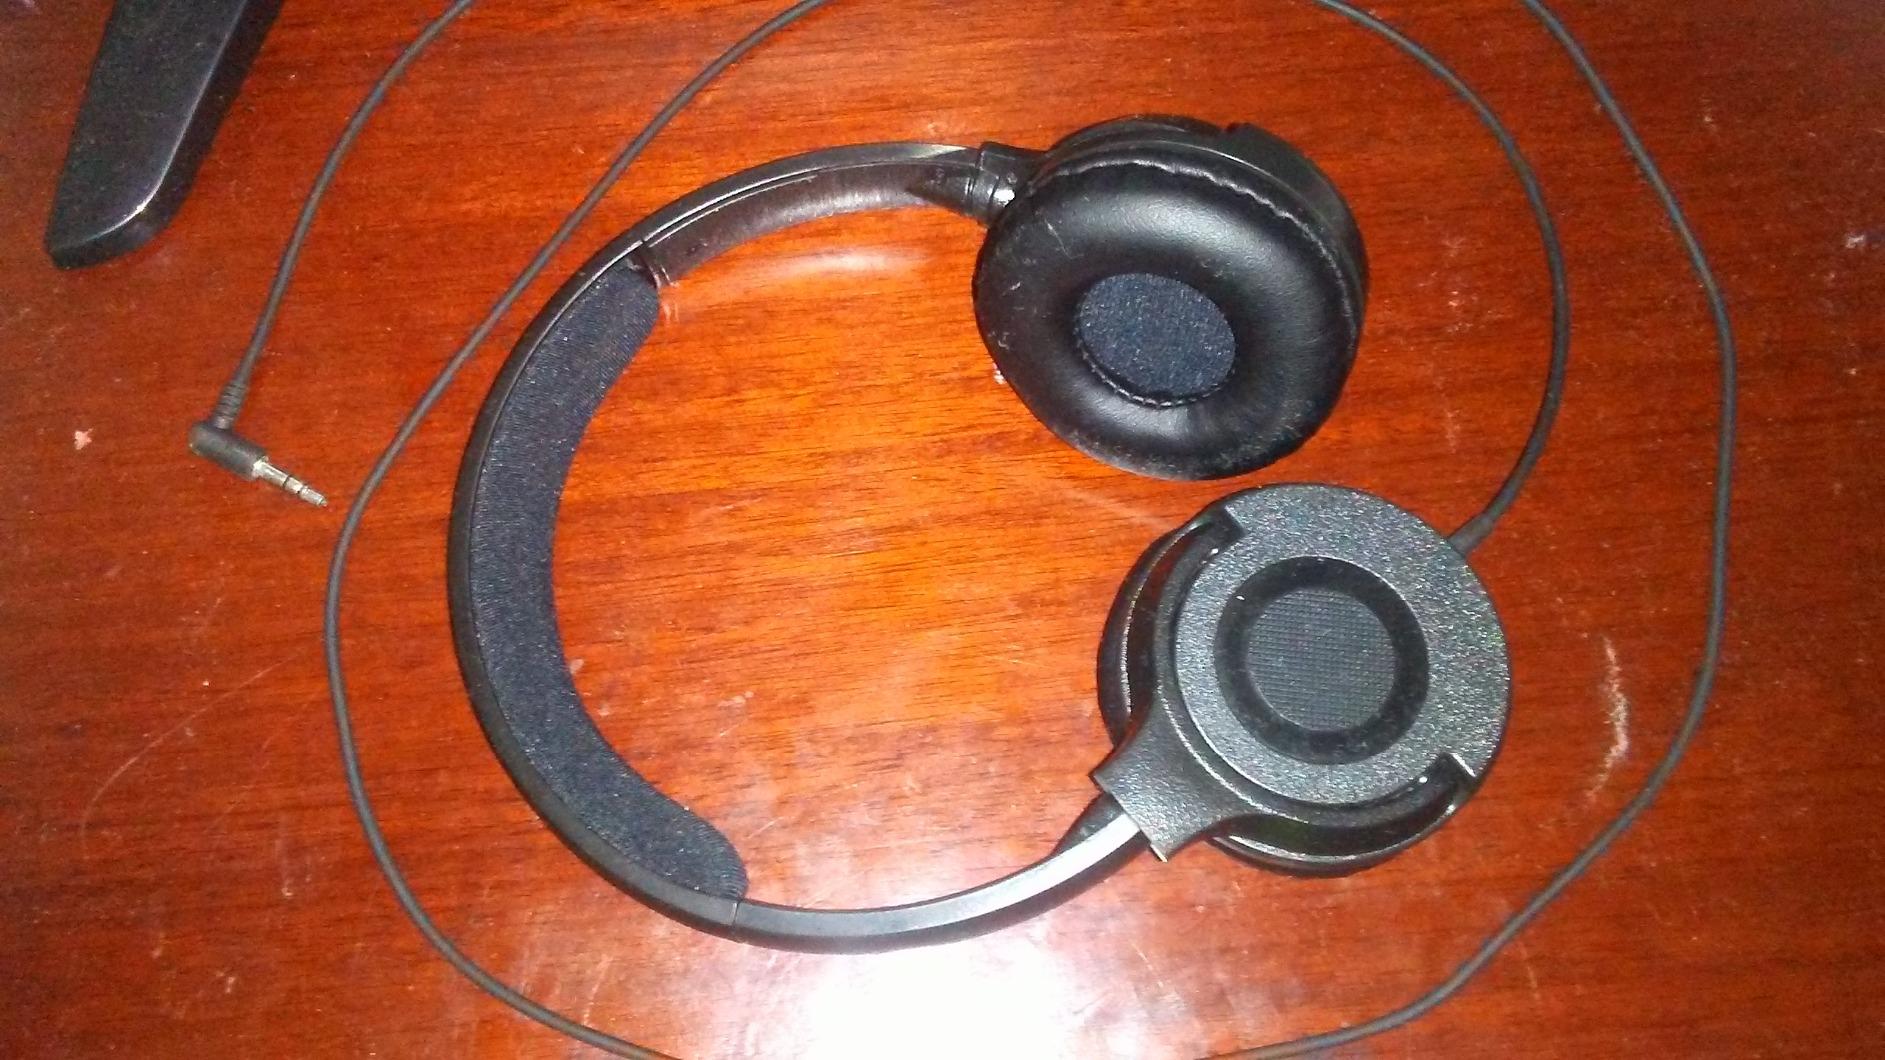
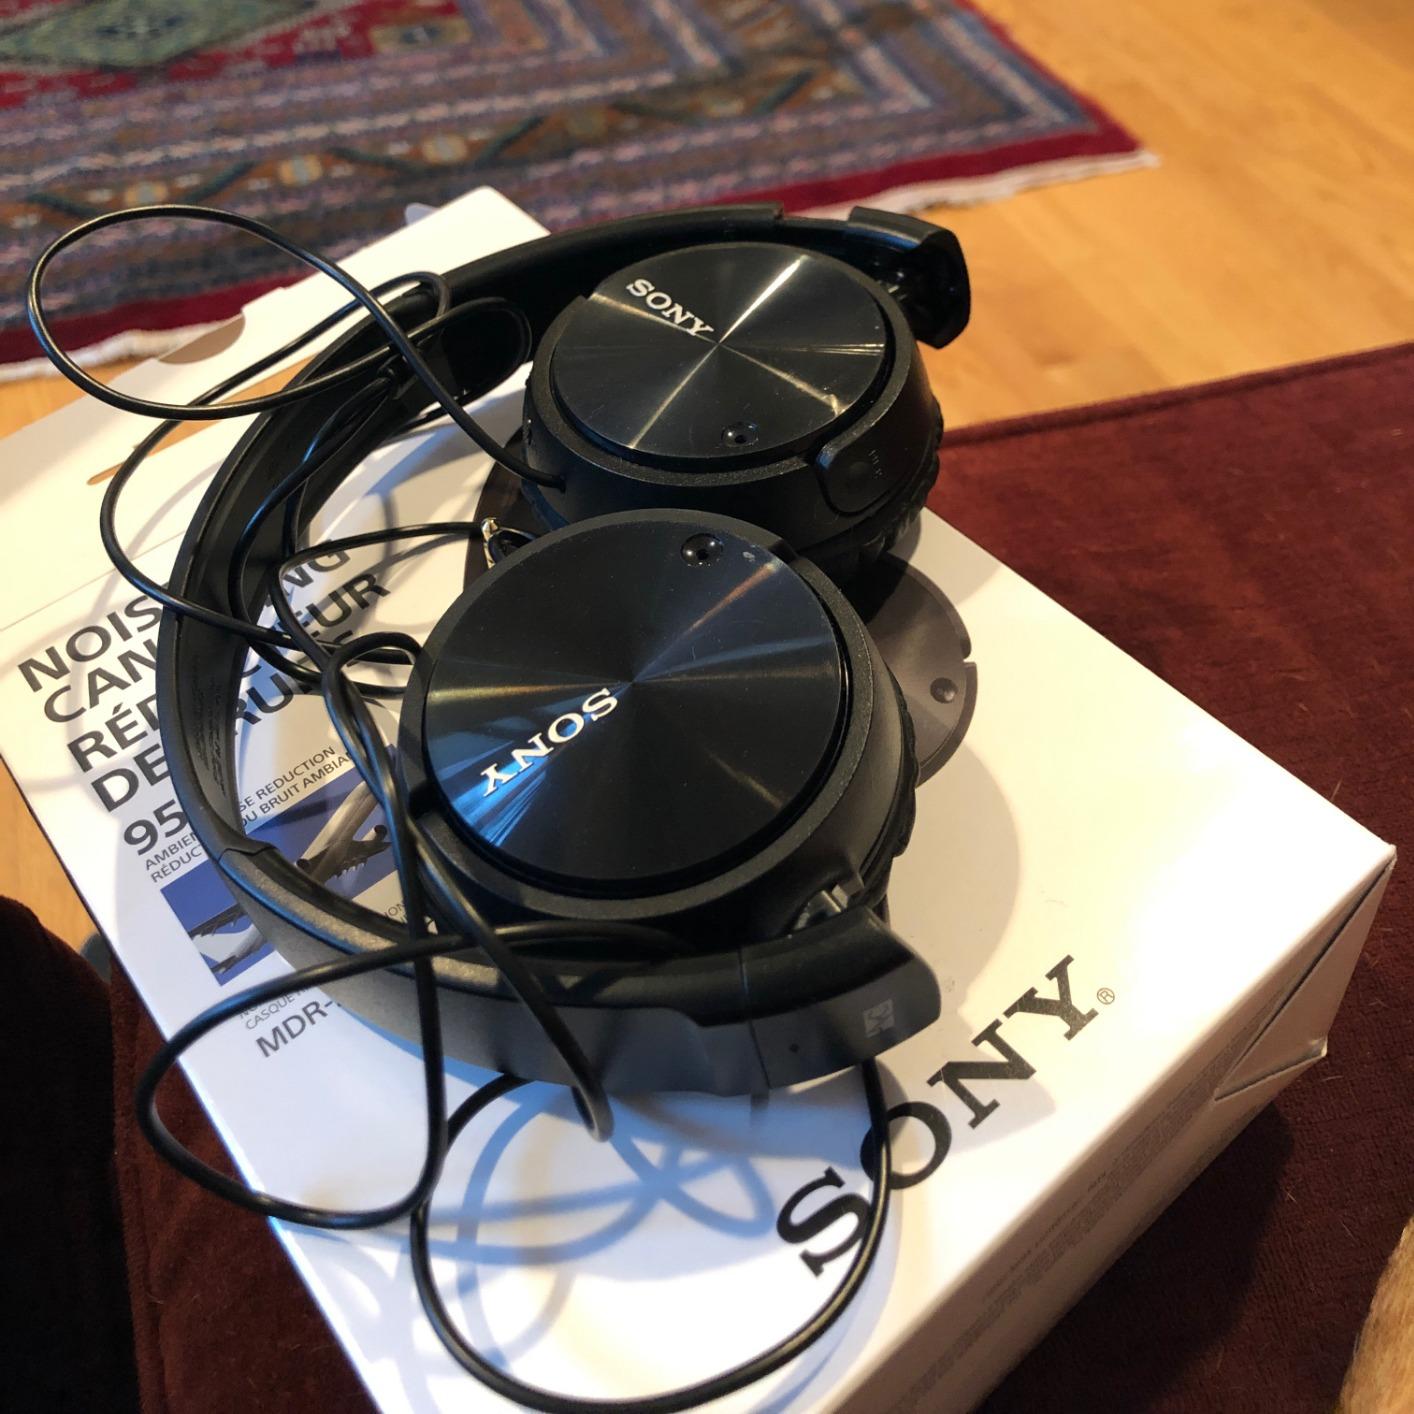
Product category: headphones
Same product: no